Te Umanibong

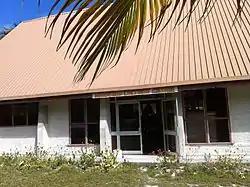
Kiribati Cultural Museum in Bikenibeu, Tarawa

In 1990 the government of New Zealand funded the construction of a museum building in Bikenibeu. In order for the museum to be built, a sea wall had to be constructed to drain and reclaim the land. The building opened in 1991 and raised the profile of the organisation both within the country and overseas. At the same time as the museum was being built, a mwaneaba was constructed in the grounds. There is also a botanic garden in the grounds, with a focus on medicinal plants.